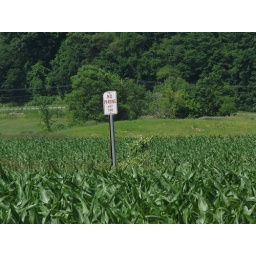
No parking sign in middle of corn field near bike trail in north Newark